Iceland–United States relations

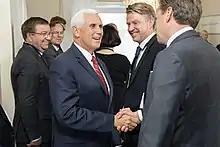
U.S. Vice President Mike Pence met with Icelandic President Guðni Thorlacius Jóhannesson, 2019

Only two U.S. presidents have visited Iceland while in office: Richard Nixon from May 31 to June 1, 1973, and Ronald Reagan from October 9 to October 12, 1986.